Satan

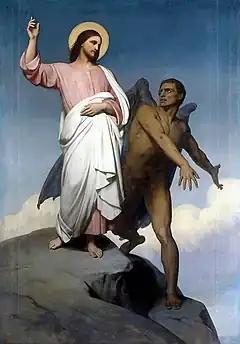
The Devil depicted in "The Temptation of Christ", by Ary Scheffer, 1854

The most common English synonym for "Satan" is "devil", which descends from Middle English "devel", from Old English "dēofol," that in turn represents an early Germanic borrowing of Latin "diabolus" (also the source of "diabolical"). This in turn was borrowed from Greek "diabolos" "slanderer", from "diaballein" "to slander": "dia-" "across, through" + "ballein" "to hurl". In the New Testament, the words "Satan" and "diabolos" are used interchangeably as synonyms. Beelzebub, meaning "Lord of Flies", is the contemptuous name given in the Hebrew Bible and New Testament to a Philistine god whose original name has been reconstructed as most probably "Ba'al Zabul", meaning "Baal the Prince". The Synoptic Gospels identify Satan and Beelzebub as the same. The name Abaddon (meaning "place of destruction") is used six times in the Old Testament, mainly as a name for one of the regions of Sheol. describes Abaddon, whose name is translated into Greek as "Apollyon", meaning "the destroyer", as an angel who rules the Abyss. In modern usage, Abaddon is sometimes equated with Satan.